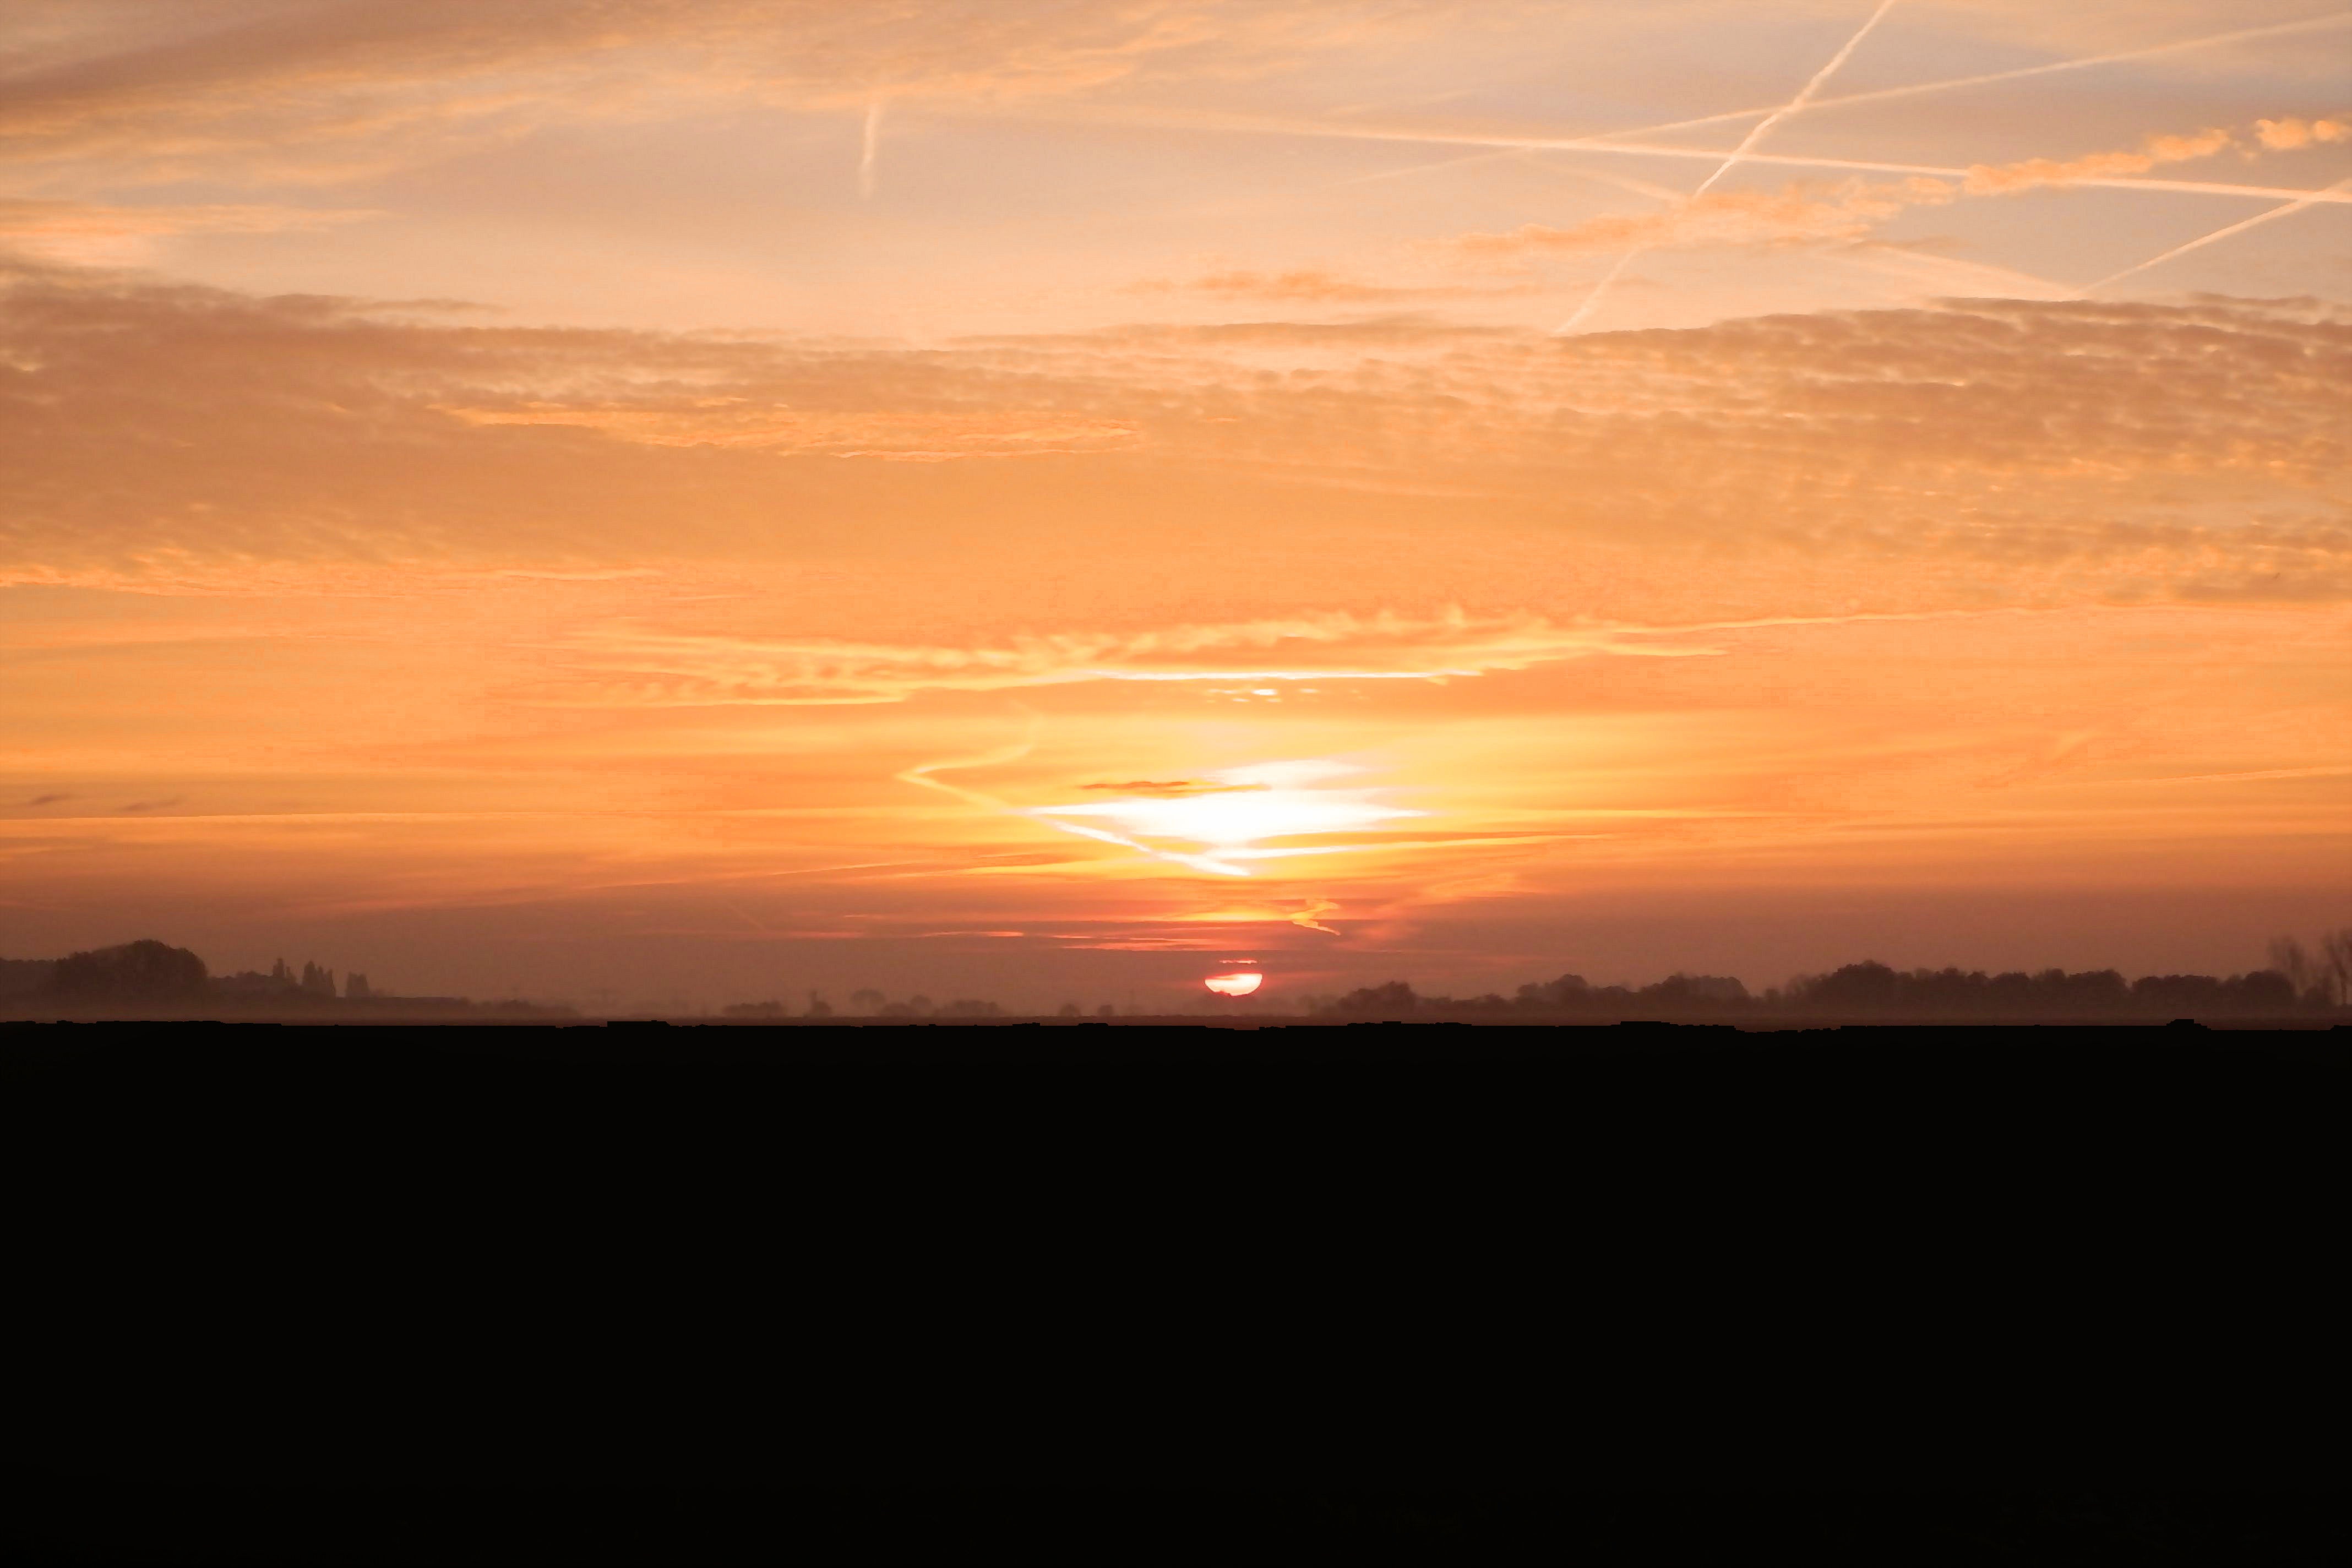
landscape, horizon, cloud, sky, sun, sunrise, sunset, prairie, sunlight, morning, dawn, atmosphere, dusk, evening, autumn, plain, autumn mood, skies, afterglow, morning sun, morgenrot, atmospheric phenomenon, red sky at morning